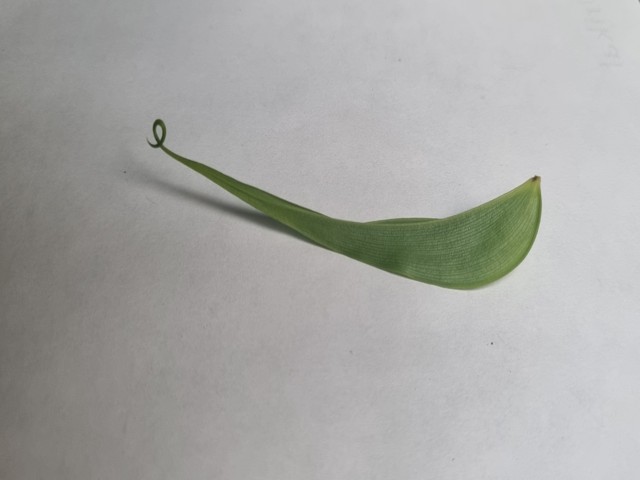
Plant: agnishika